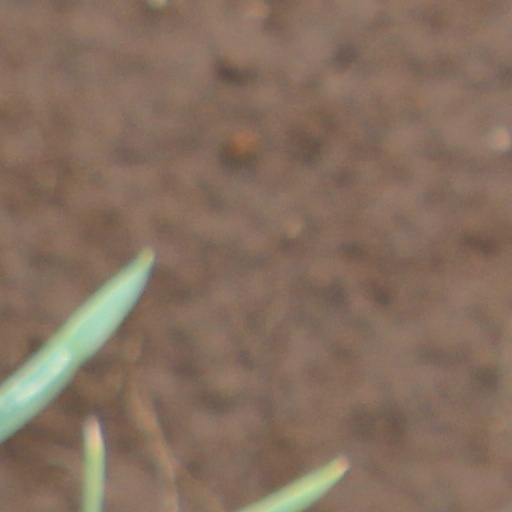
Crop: wheat